KITE Kerala

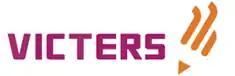

KITE is the nodal agency for implementing the EDUSAT network, and runs an exclusive channel for education called KITE VICTERS (Versatile ICT Enabled Resource for Students), which is aired from 6am to 11pm. VICTERS offers interactive virtual classrooms that enable the school students as well as the teachers to directly communicate with the subject experts and educationists.